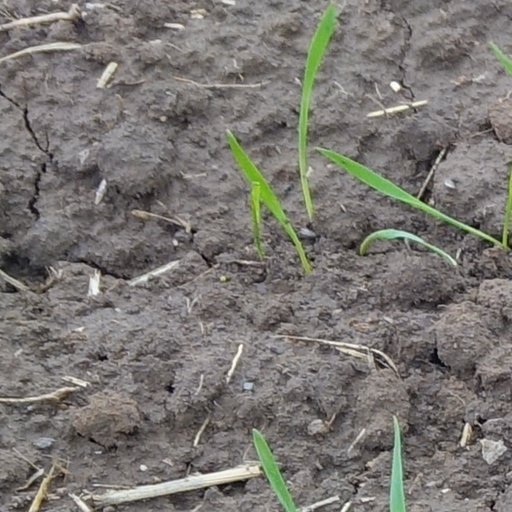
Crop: wheat